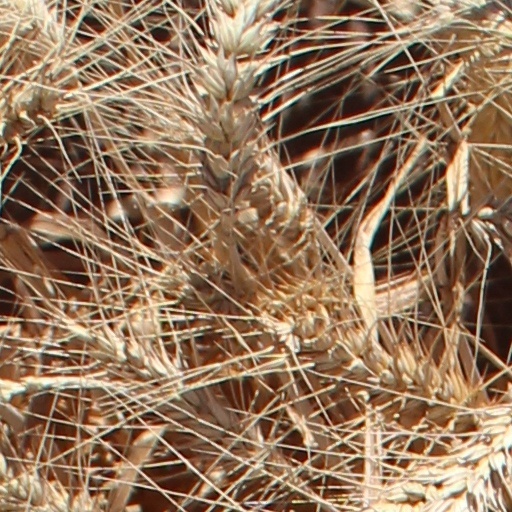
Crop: wheat